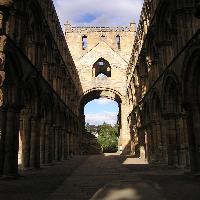
Weather: sun or clear